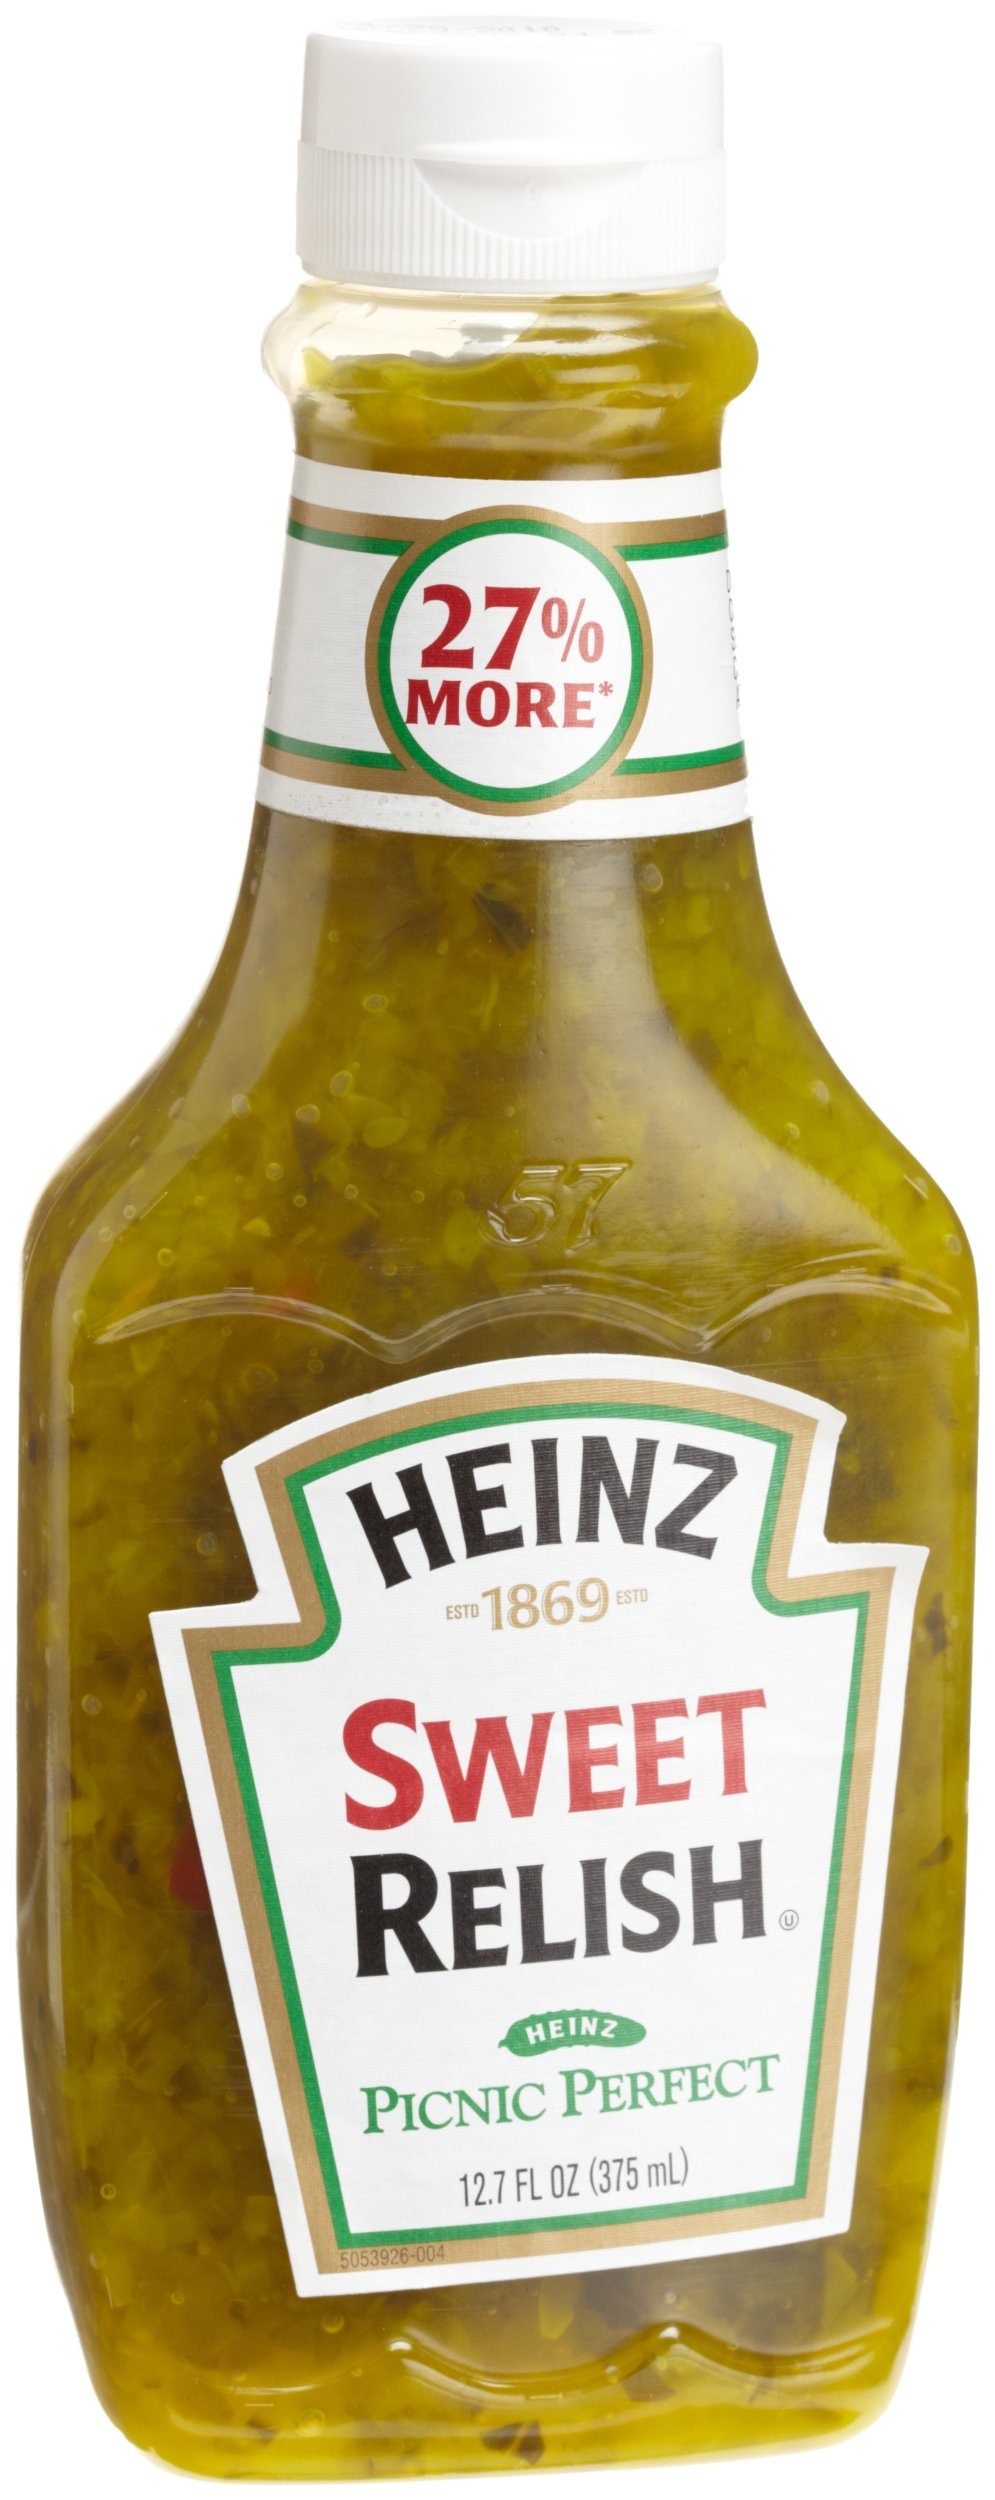
Item Name: Heinz Sweet Relish, 12.7 Ounce Bottles (Pack of 12)
Bullet Point 1: Package size of 12.7 oz
Bullet Point 2: Unit Price of $2.82
Bullet Point 3: Just squeeze.
Product Description: A classic pickle relish that adds the perfect blend of sweet and tanginess to your favorite food.
Value: 152.4
Unit: Fl Oz

Price: 2.94